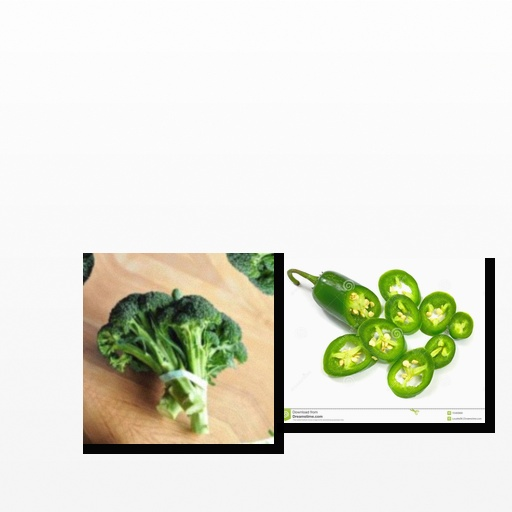
Food items: broccoli, jalapeno